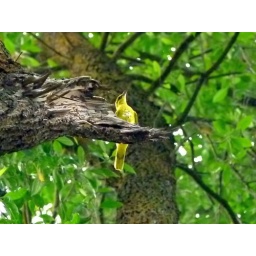
I was badly bitten by mosquitos and had to leave the house quickly. Will try to re-take this bird again.